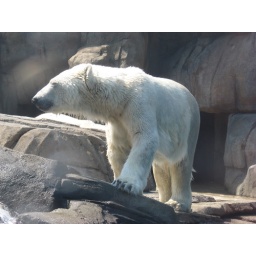
Polar bear on land after sitting in the water.